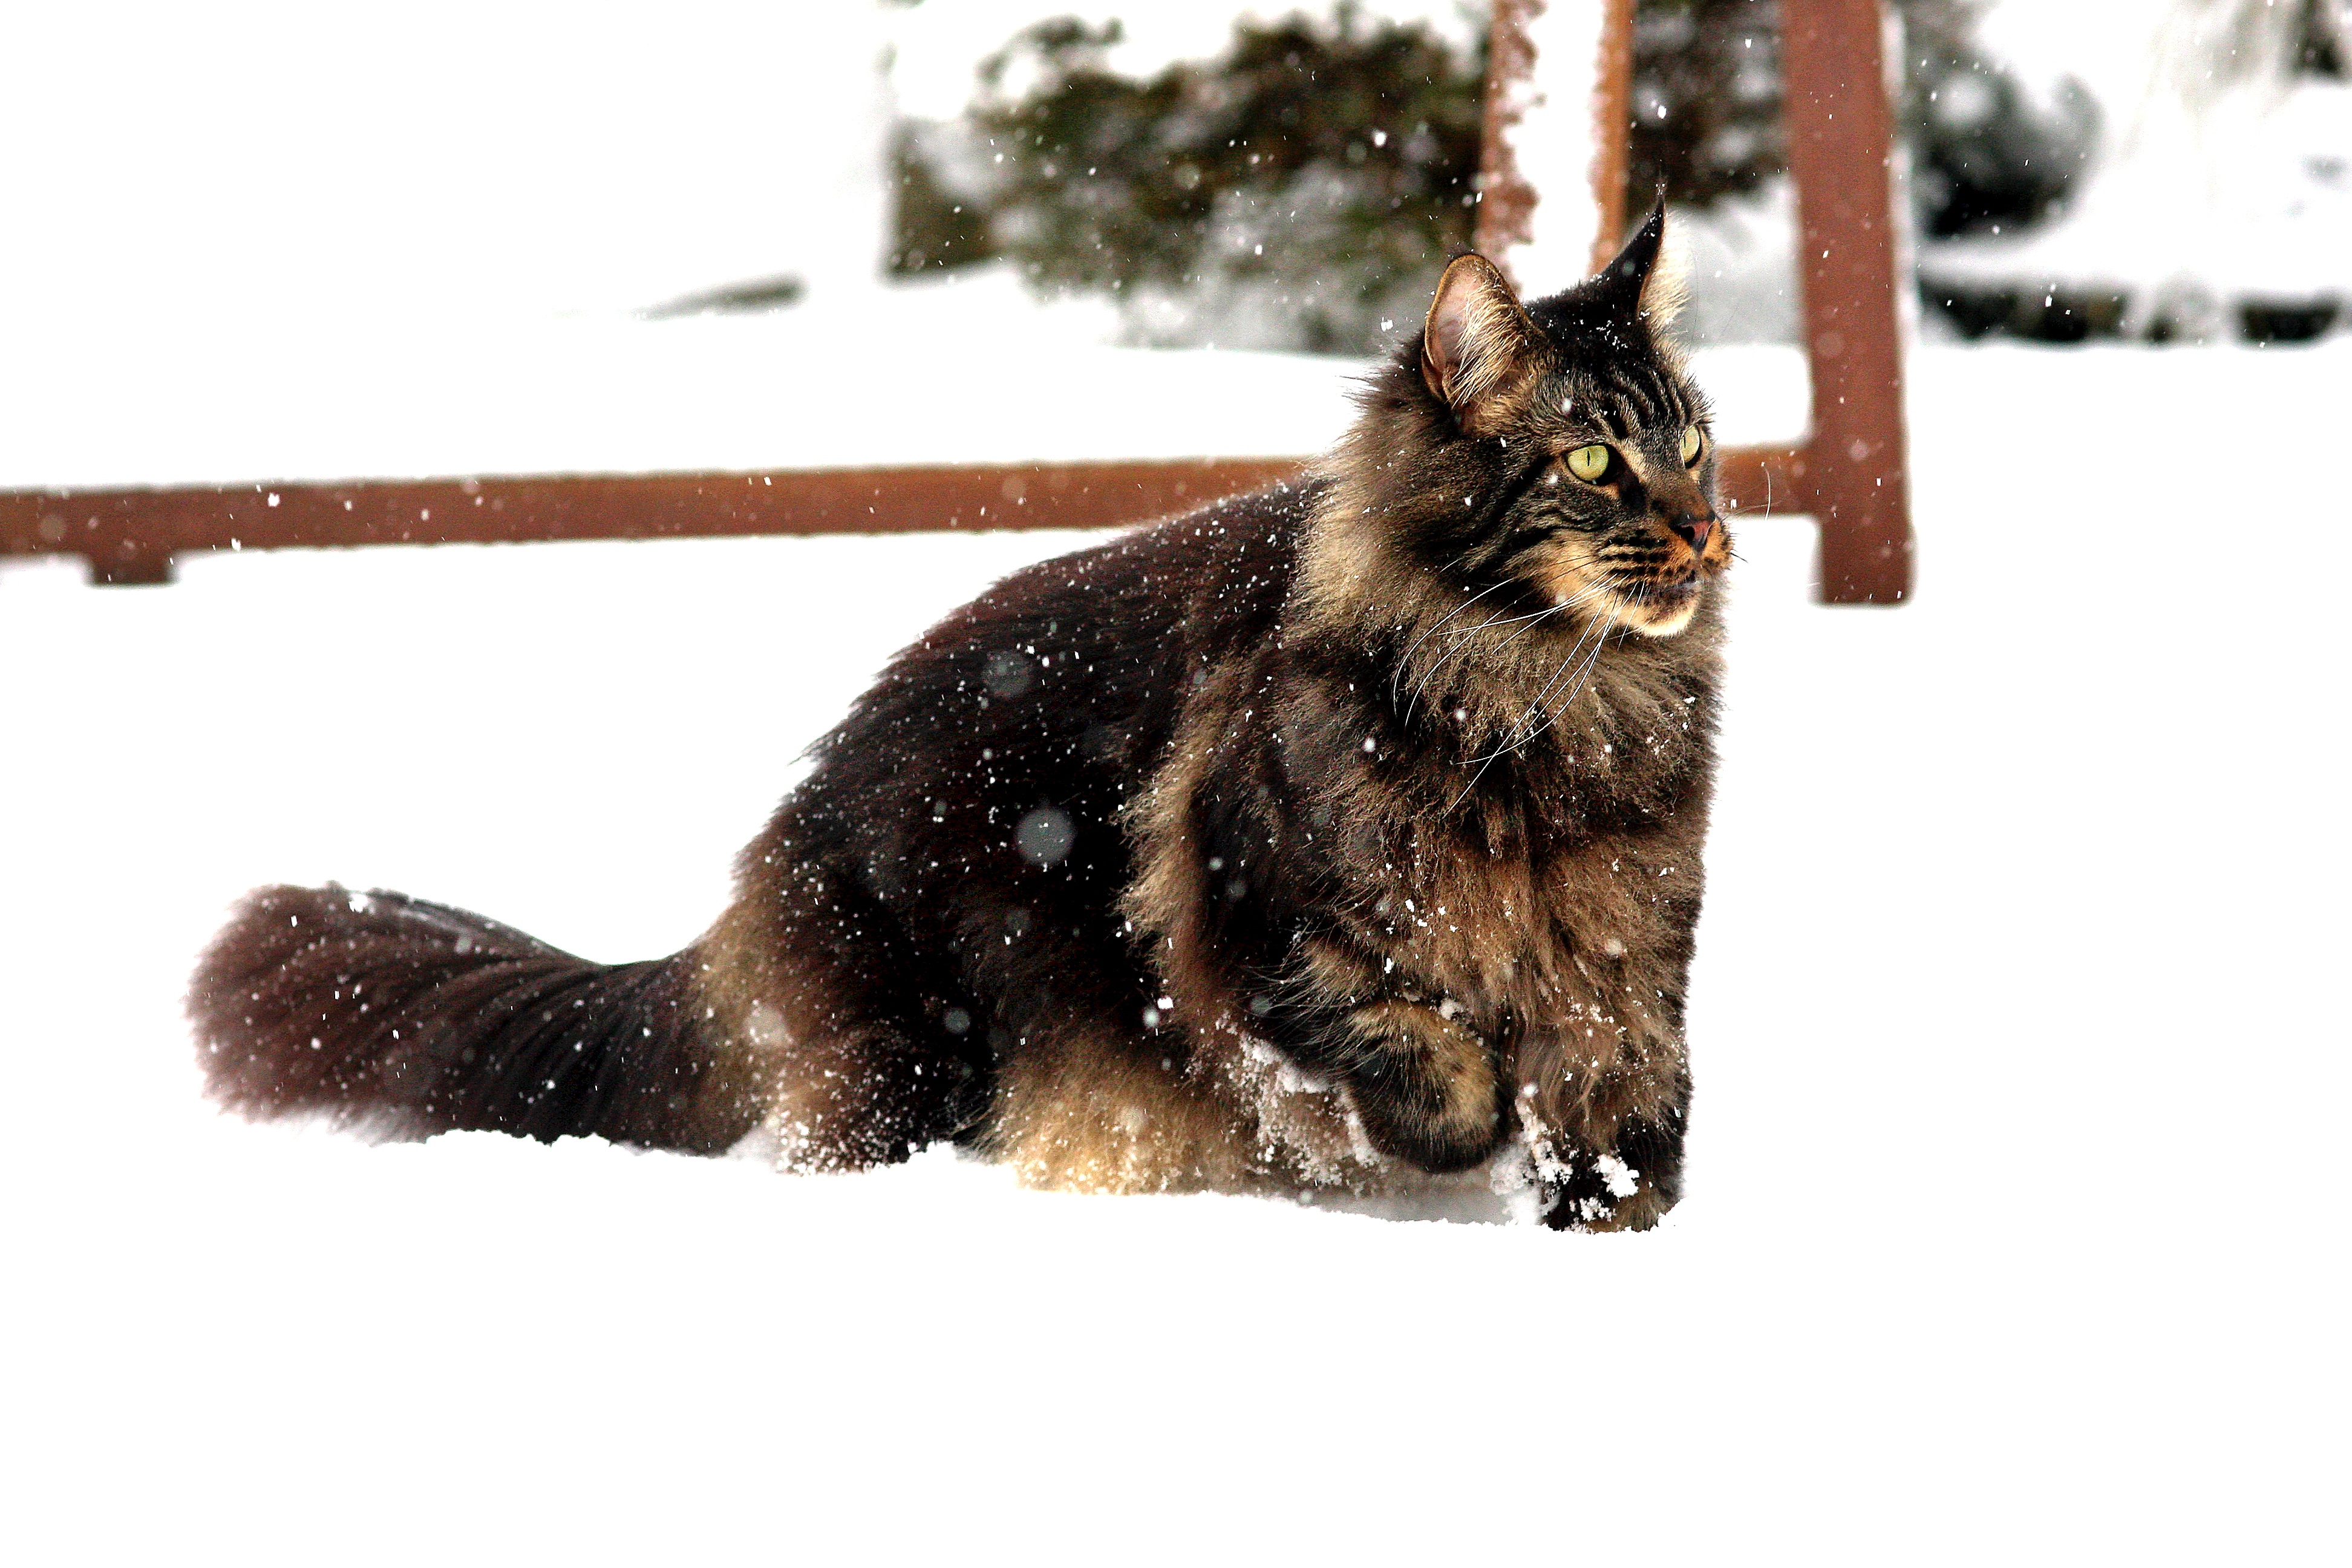
watch, nature, snow, white, animal, cat, mammal, start, stalk, vertebrate, mieze, hunting, attention, animal world, focused, concentration, maine coon, mackerel, tiger cat, cat's eyes, maincoon, on game, dog like mammal, german shepherd dog